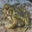
Label: frog